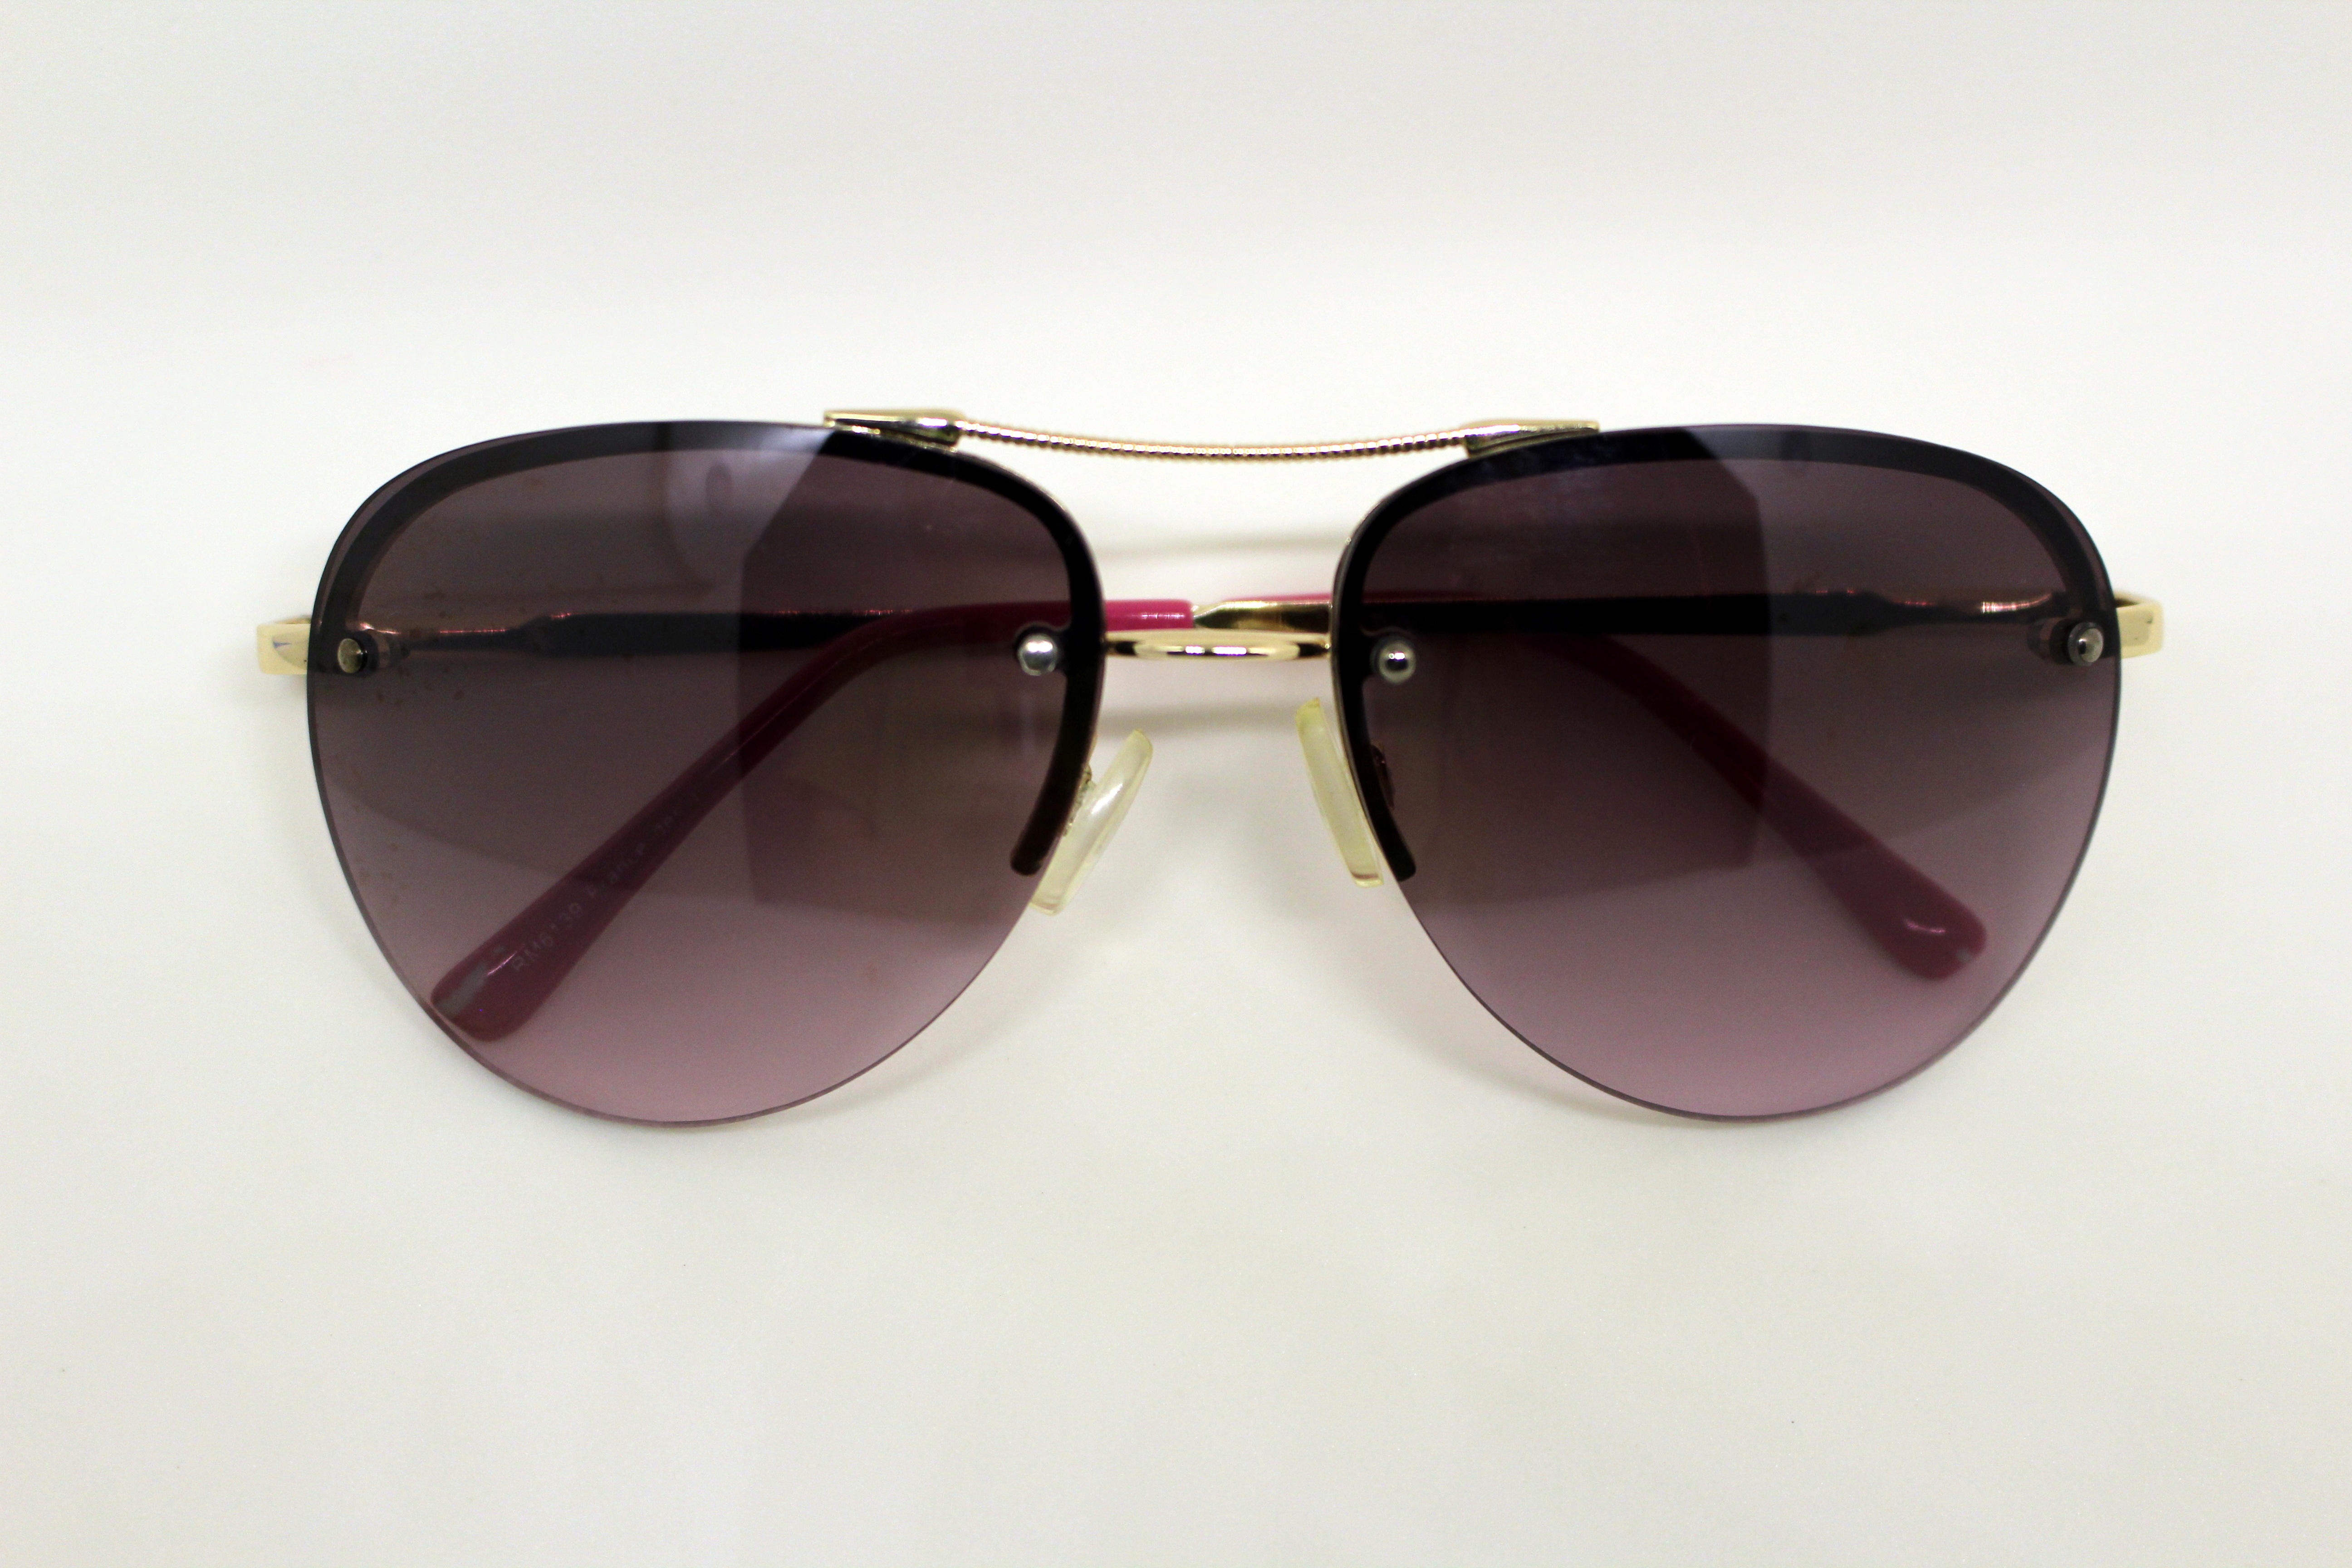
brown, optics, sunglasses, vision, glasses, eyewear, fashion accessory, vision care